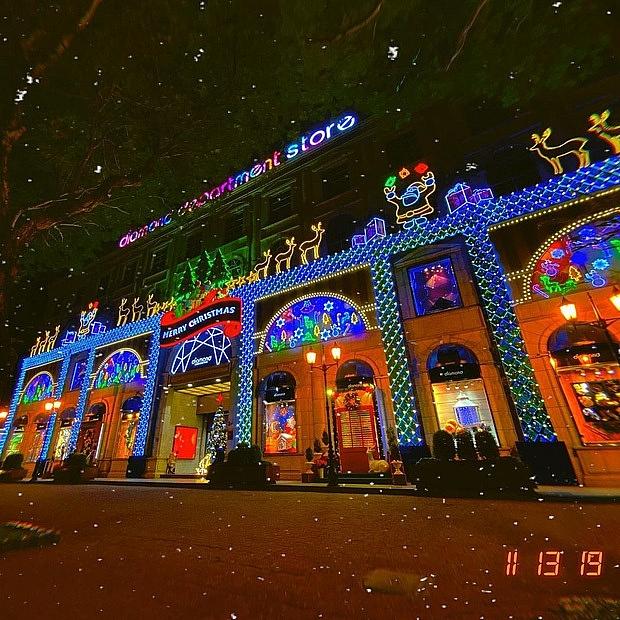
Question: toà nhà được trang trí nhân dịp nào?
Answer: toà nhà được trang trí nhân dịp giáng sinh